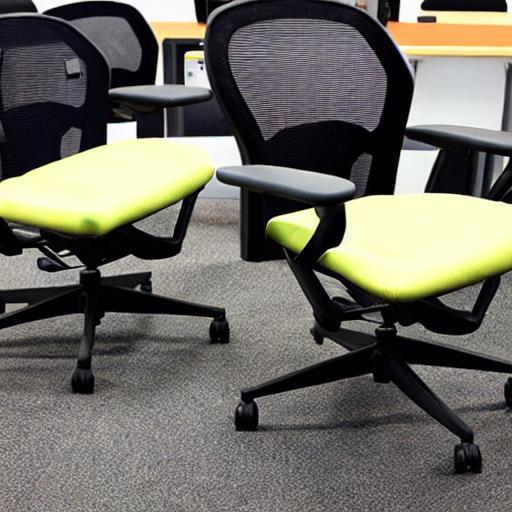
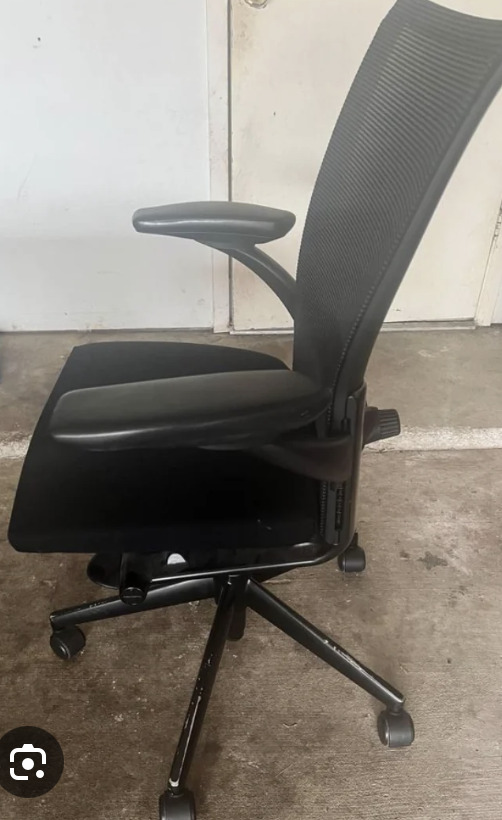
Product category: items_chair
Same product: no